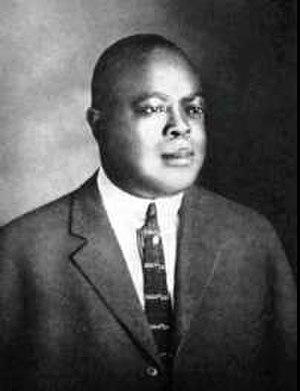
Joe Oliver, dit « King », est un cornettiste et compositeur américain de jazz, fondateur et chef d'orchestre du Creole Jazz Band.